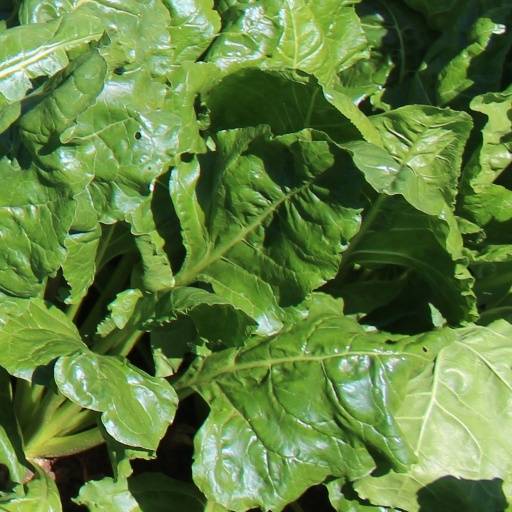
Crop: sugar beet